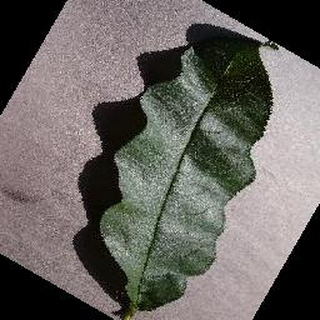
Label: healthy_peach